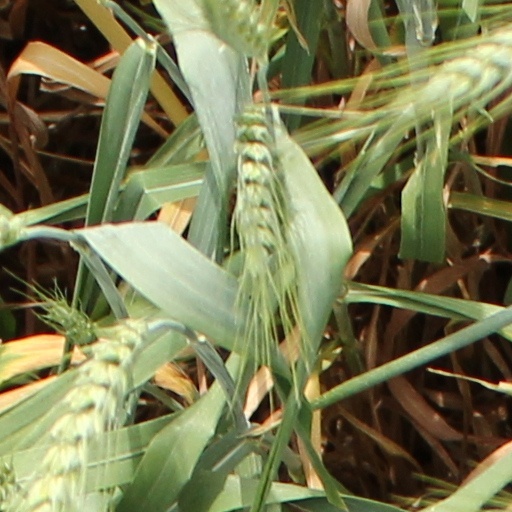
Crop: wheat